Jacob Perkins

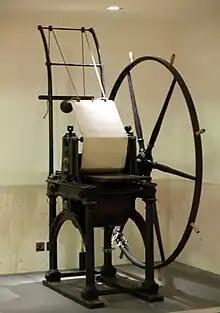
The Perkins D Cylinder Printing Press

Perkins created some of the best steel plates (as noted from English Engravers) for engraving, and started a printing business with engraver Gideon Fairman. They began with school books, and also made bank notes that were difficult to counterfeit. In 1809 he bought the stereotype technology (an aid in large-batch printing of bank notes that were difficult to counterfeit) from Asa Spencer, and registered the patent, and then employed Asa Spencer. Perkins made several important innovations in printing technology, including new steel engraving plates. Using these plates he made the first known steel engraved USA books (The Running Hand, school books, 8 pages each). He then made notes for a Boston Bank, and later for the National Bank. In 1816 he set up a printing shop and bid on the printing of currency for the Second National Bank in Philadelphia.